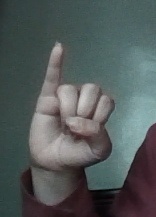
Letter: meem